Chervonyi Shliakh

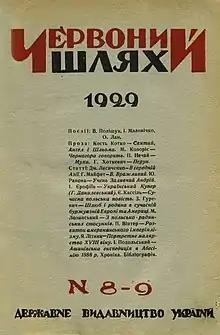
Title page of 1929

Chervonyi Shliach was a political and literary-scientific monthly that was founded in 1923 in Kharkiv, Ukraine. It continued to be published until February 1936.